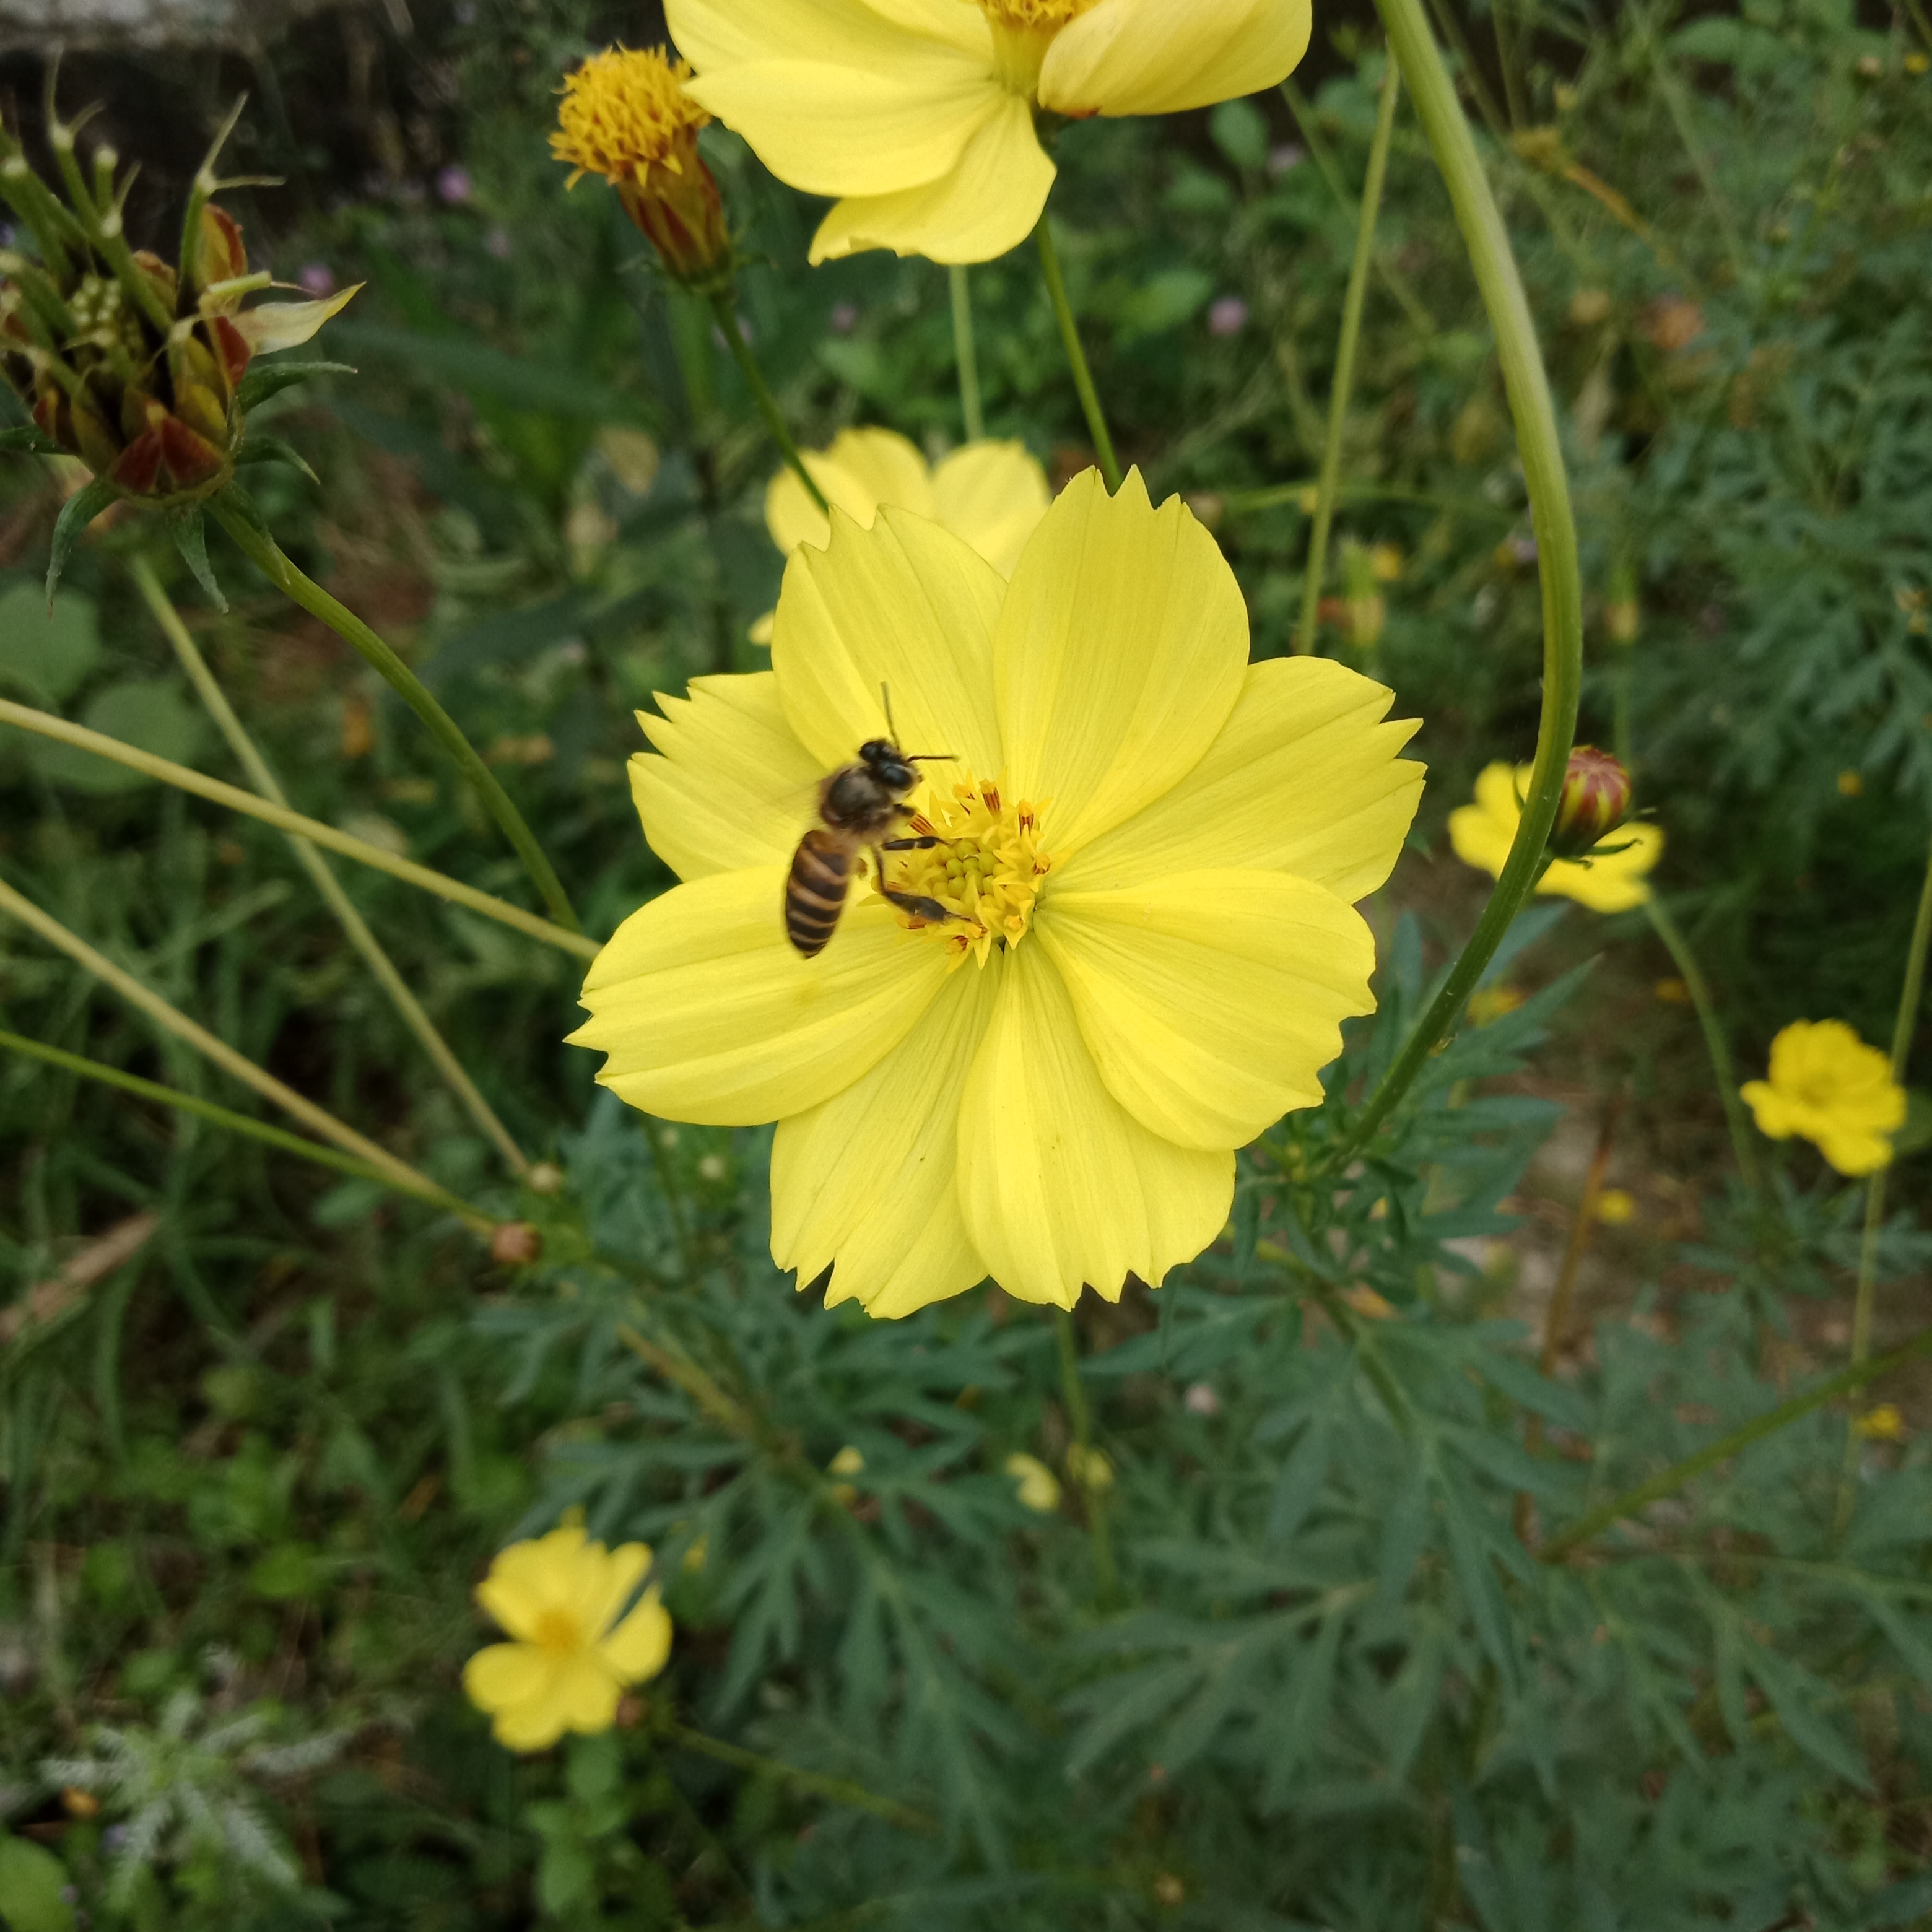
flower, natural, leaves, bees, animals, yellow, flowering plant, plant, petal, sulfur cosmos, daisy family, wildflower, evening primrose, Guizotia abyssinica, evening primrose family, annual plant, cinquefoil, shrub, perennial plant